Betty Winkler

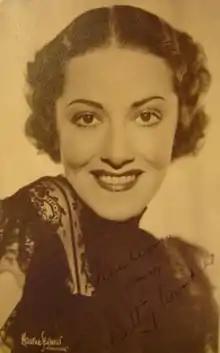
Signed fan photo

Betty Winkler (April 19, 1914 Berwick, Pennsylvania – June 6, 2002 Miami, Florida) was an American radio actor.